History of the Irish Guards

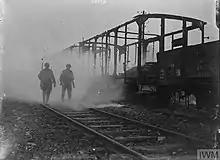
Irish Guards pass a railway carriage set on fire by the retreating Germans.

1st Irish Guards spent the first day of the offensive in reserve before joining their sister battalion on 1 September. Further actions took place for the 1st Irish Guards at the Battle of the Menin Road Ridge, where they beat off several German counterattacks, and at the Battle of Poelcapelle, during which the battalion lost every one of its company commanders although 2nd Irish Guards suffered few casualties.